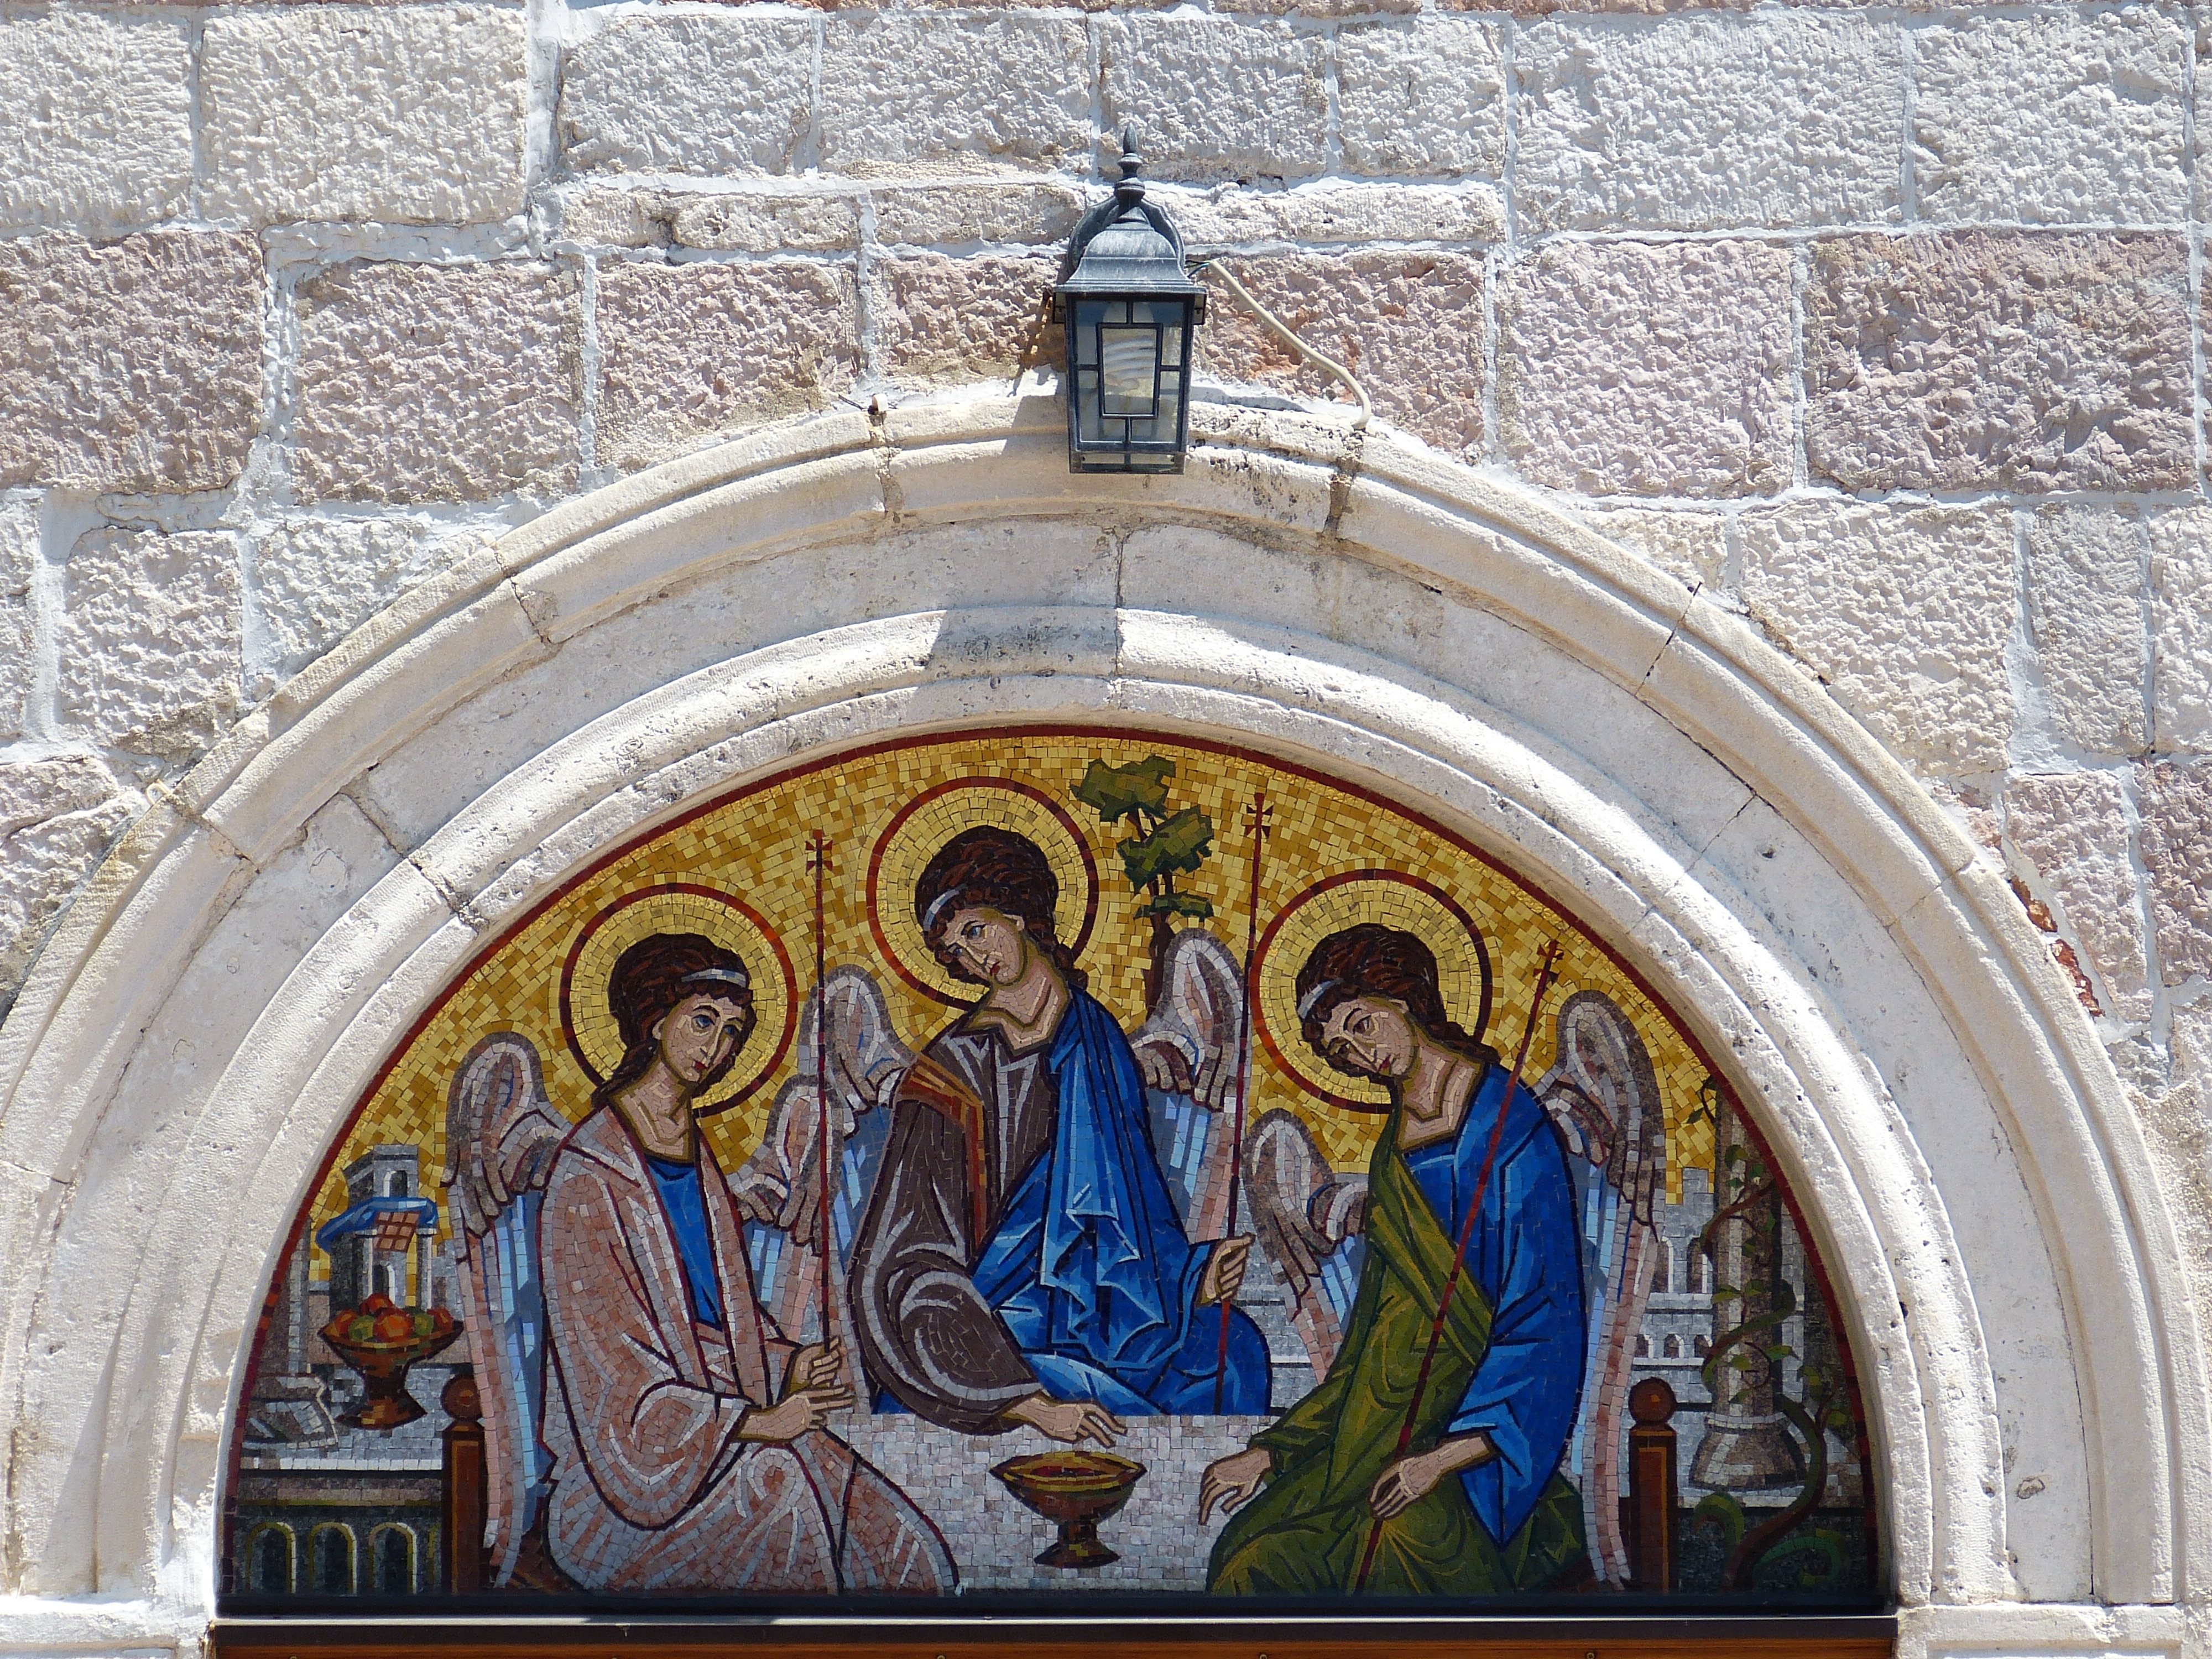
window, glass, arch, lantern, mediterranean, religion, facade, church, cathedral, chapel, place of worship, bible, old town, angel, art, mosaic, image, basilica, icon, historically, montenegro, budva